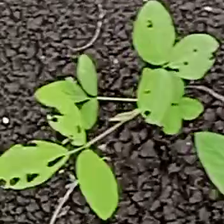
Weed species: Asian_Pigeonwings_(Clitoria Ternatea)